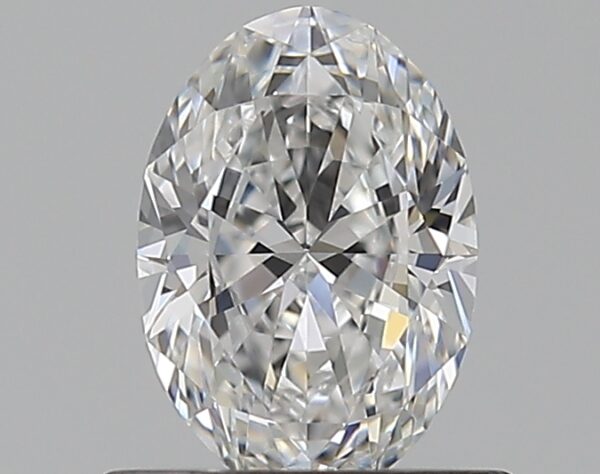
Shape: oval
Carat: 0.59
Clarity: VVS1
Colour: D
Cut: EX
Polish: EX
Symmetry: EX
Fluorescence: F
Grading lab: GIA
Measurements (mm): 6.61 x 4.55 x 2.87